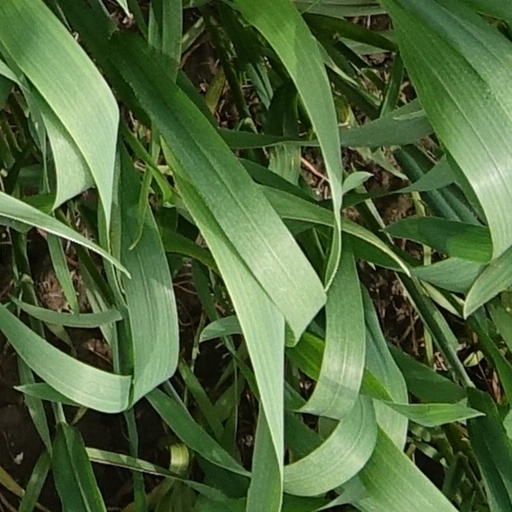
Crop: wheat